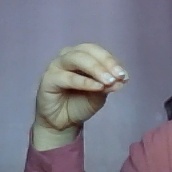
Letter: ha